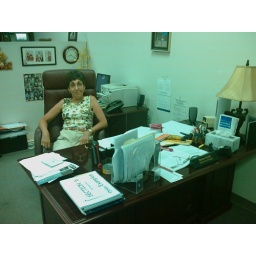
Diane at her desk in her office